Chénéville

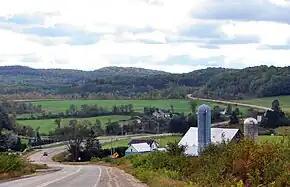
Route 315 through Chénéville

Chénéville is a town and municipality in the Outaouais region of Quebec, Canada, part of the Papineau Regional County Municipality.